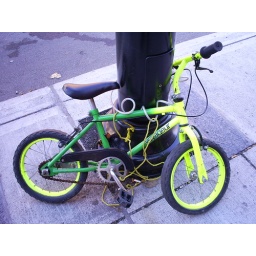
mini bike in green and black attached to light post